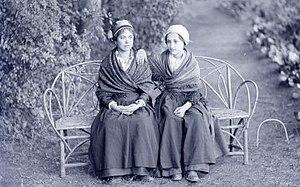
Fonds Trutat TRU B 916
Rosalis est la bibliothèque numérique de la Bibliothèque municipale de Toulouse lancée en 2012. Son site web donne accès à des collections patrimoniales numérisées de manuscrits enluminés, de livres imprimés, de revues, de photographies, de cartes, de partitions et d'enregistrements sonores conservés à la bibliothèque, dans des institutions partenaires ou chez des collectionneurs privés.